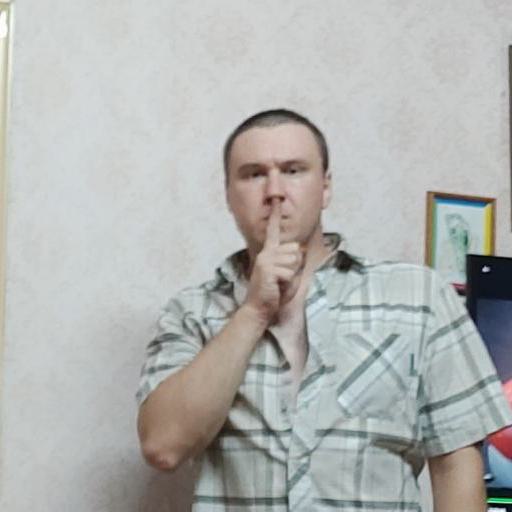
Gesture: mute